Minsk

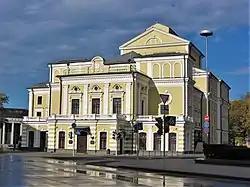
Janka Kupala National Theatre

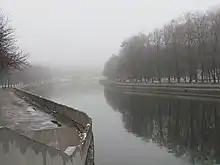
The Svislač River in autumn

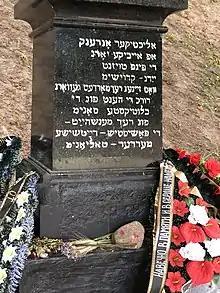
Jewish Holocaust memorial "The Pit" in Minsk

In the early years of the 20th century, Minsk was a major centre for the worker's movement in Belarus. The 1st Congress of the Russian Social Democratic Labour Party, the forerunner to the Bolsheviks and eventually the CPSU, was held there in 1898. It was also one of the major centres of the Belarusian national revival, alongside Vilnius. However, the First World War significantly affected the development of Minsk. By 1915, Minsk was a battlefront city. Some factories were closed down, and residents began evacuating to the east. Minsk became the headquarters of the Western Front of the Russian army and also housed military hospitals and military supply bases.